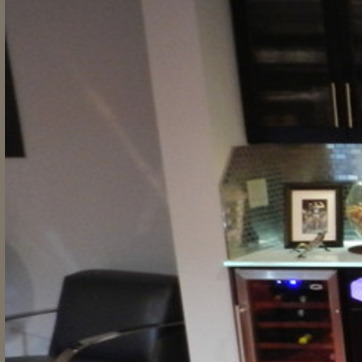
Material: painted